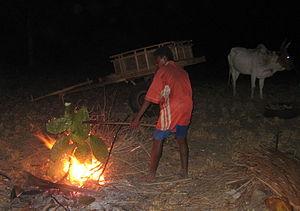
La cuisine malgache regroupe toutes les traditions culinaires variées de Madagascar, une île de l'océan Indien. Elle s'apparente aux cuisines créoles, habituellement généreuses et épicées. La nourriture consommée à Madagascar reflète l'influence des migrants d'Asie du Sud-Est, d'Afrique, d'Inde, de Chine et d'Europe qui se sont établis sur l'île à la suite des premiers marins en provenance de Bornéo entre 100 et 500 apr. J.-C. Le riz, pierre angulaire du régime malgache, est cultivé au côté des tubercules et autres denrées de base par les tout premiers colons. Leur régime est complété par de la cueillette et du gibier chassé, ce qui a contribué à l'extinction de la mégafaune des mammifères et des oiseaux de l'île. Ces sources de nourriture ont été plus tard accompagnées de zébu, introduit à Madagascar par les migrants d'Afrique de l'Est qui sont arrivés aux alentours de 1000 apr. J.-C. Le commerce avec les marchands arabes et indiens et les négociants transatlantiques européens a par la suite enrichi les traditions culinaires de l'île en y accommodant une profusion de nouveaux fruits, légumes et assaisonnements.